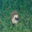
Label: porcupine